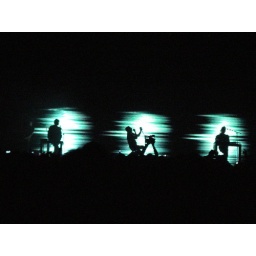
Taken by James, standing back of floor in front of the sound/light desks